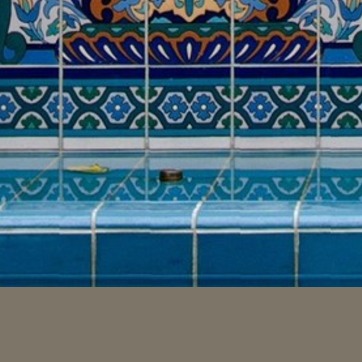
Material: water